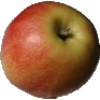
Label: Apple Red 2